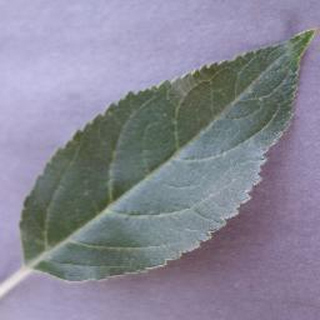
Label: healthy_apple